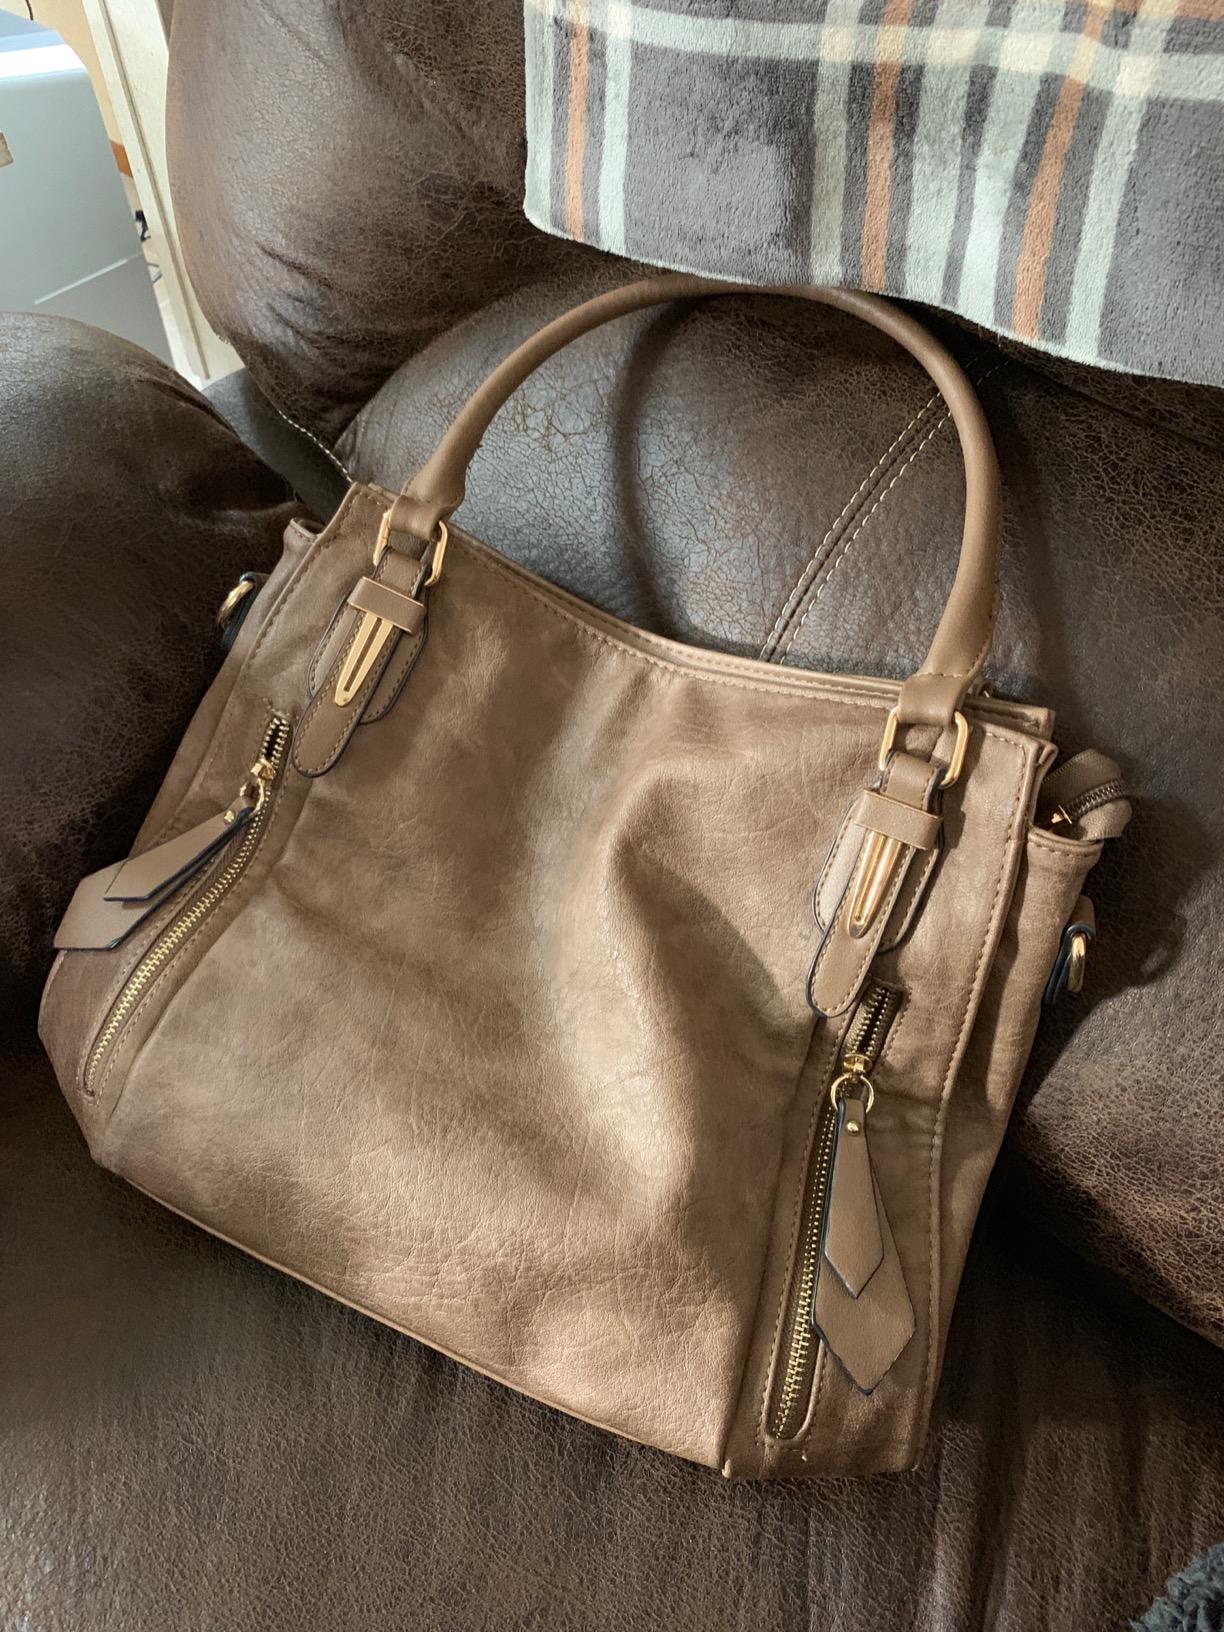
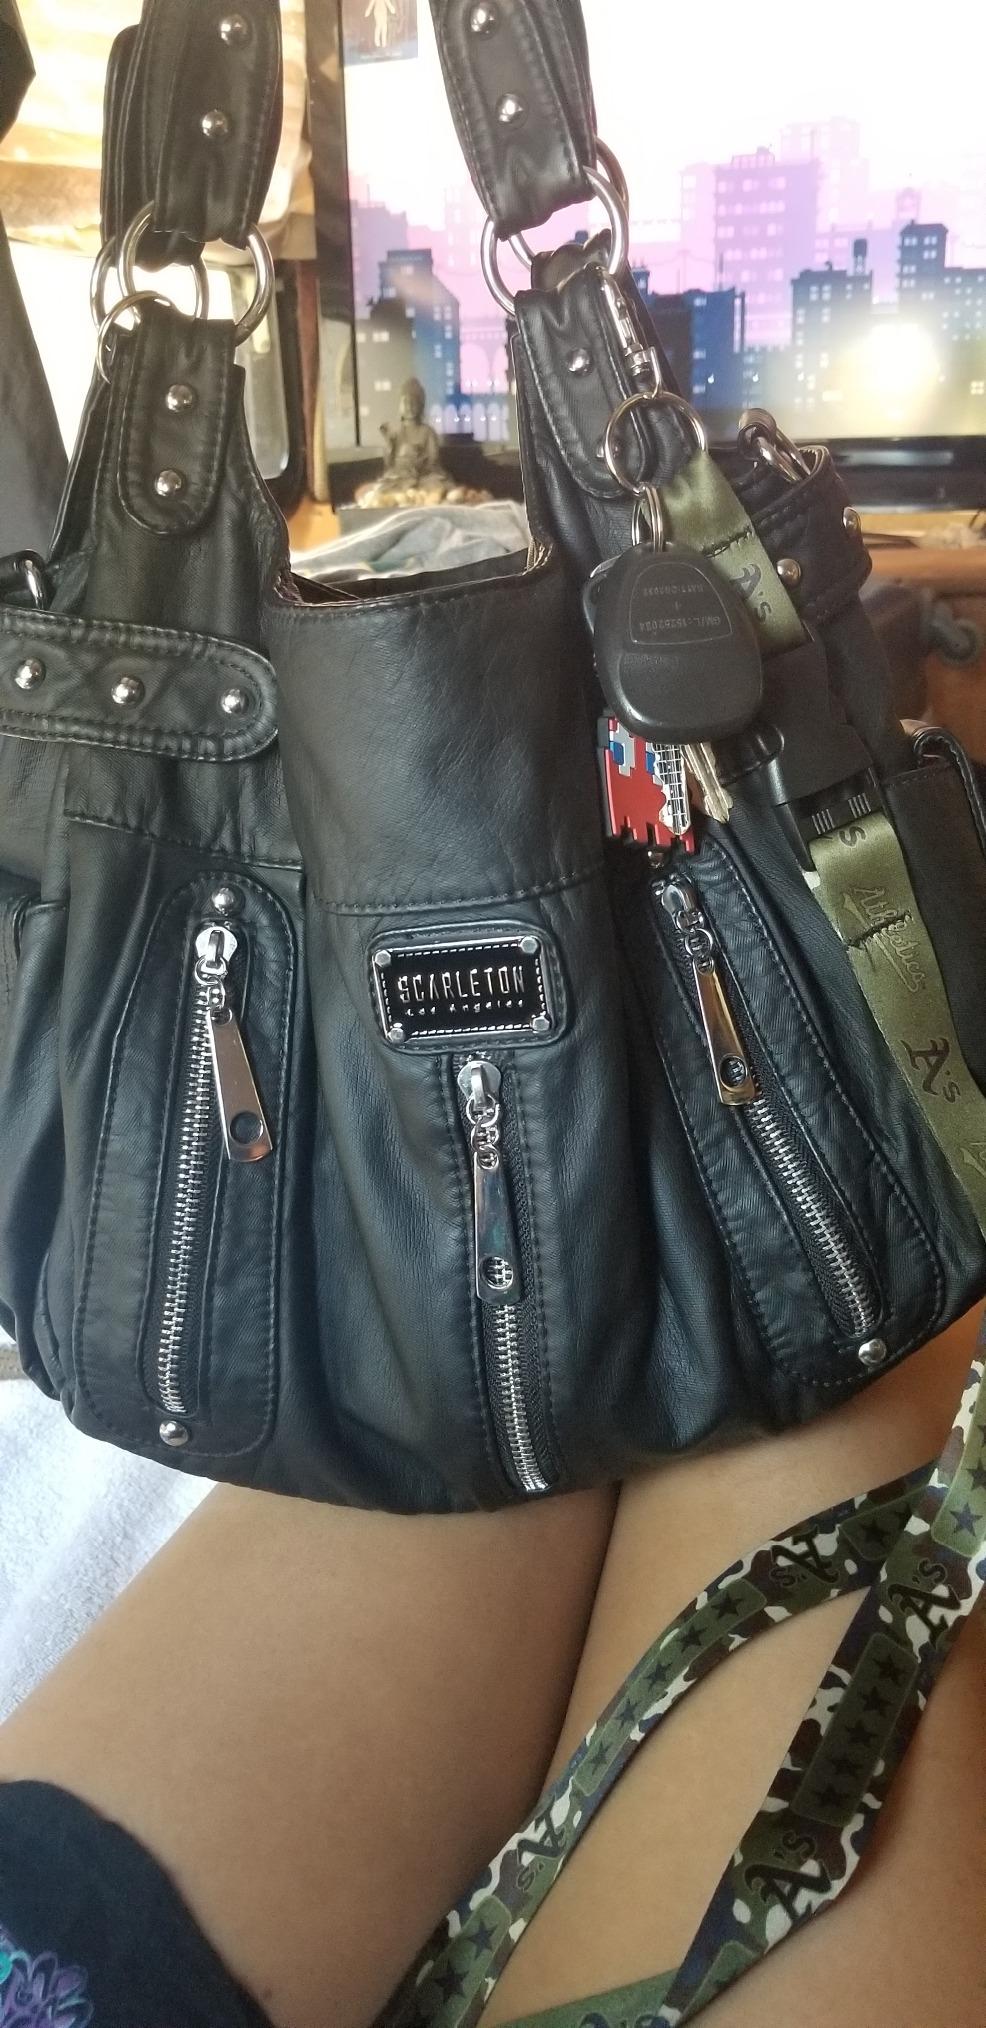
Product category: accessories_handbag
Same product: no